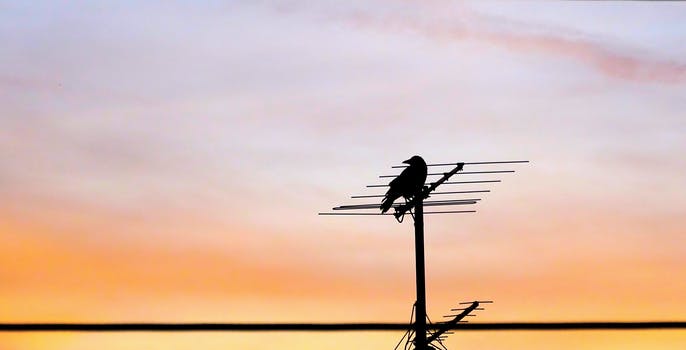
Label: No Watermark